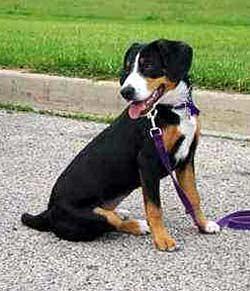
EntleBucher